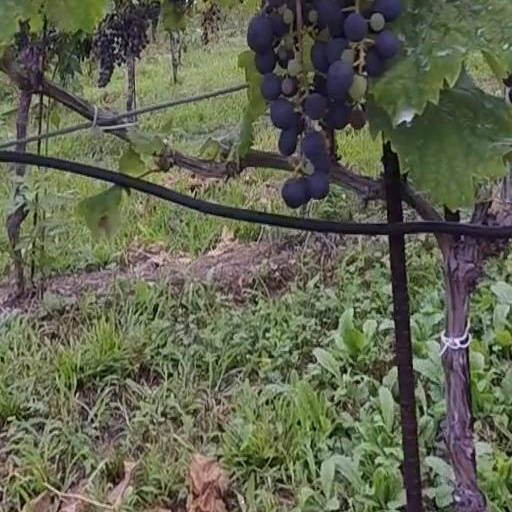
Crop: grape